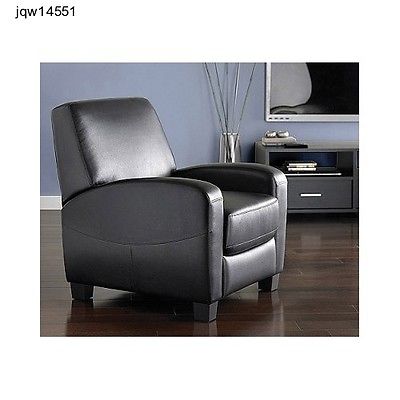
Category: chair